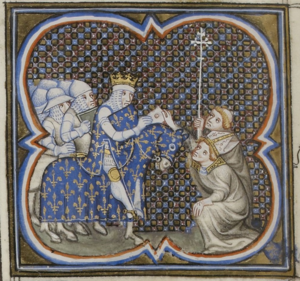
Ludvig 7. af Frankrig / En ændring i status quo
Ludvig 7. tager imod præster, fra et sent middelalderligt manuskript.
Ludvig 7., kaldet den Yngre eller den Unge, var Frankernes konge fra 1137 til 1180. Han var søn og efterfølger af Kong Ludvig 7., deraf hans øgenavn, og giftede sig med hertuginde Eleanora af Aquitanien, en af de rigeste og mest magtfulde kvinder i Vesteuropa. Ægteskabet udvidede midlertidigt Capetingernes besiddelser ned til Pyrenæerne, men blev annulleret i 1152, efter at der ikke blev født nogen mandlig arving i ægteskabet.